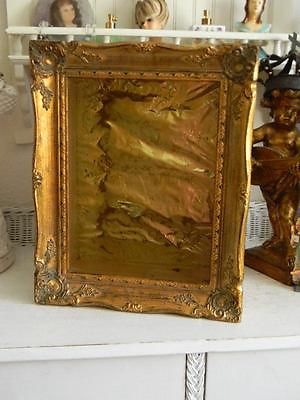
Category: cabinet